La Tremblade

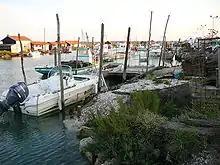
La Temblade strike

During the 19th century, the city gained a church, temple, covered market and railway, and became an important economic centre of the department. The oyster revolutionised the local economy based on fishing, agriculture (production of wheat, maize and rye), wine (white wine production, brandy and vinegar) and it was also turning more and more towards tourism. In 1876, La Tremblade was classified as the fifth-largest port in France after La Rochelle, with an estimated traffic of 8300 tonnes (oysters, salt, fish products ).